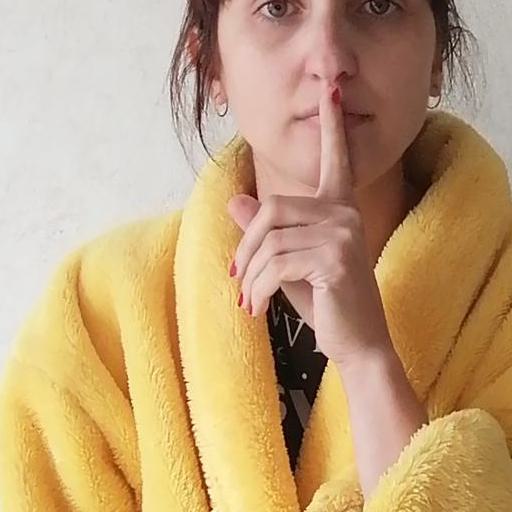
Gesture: mute